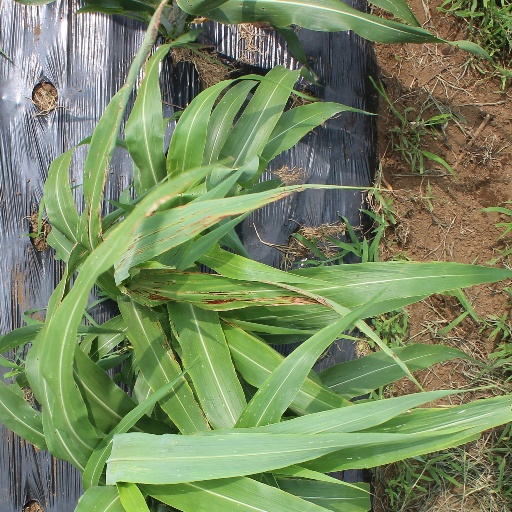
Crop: sorghum